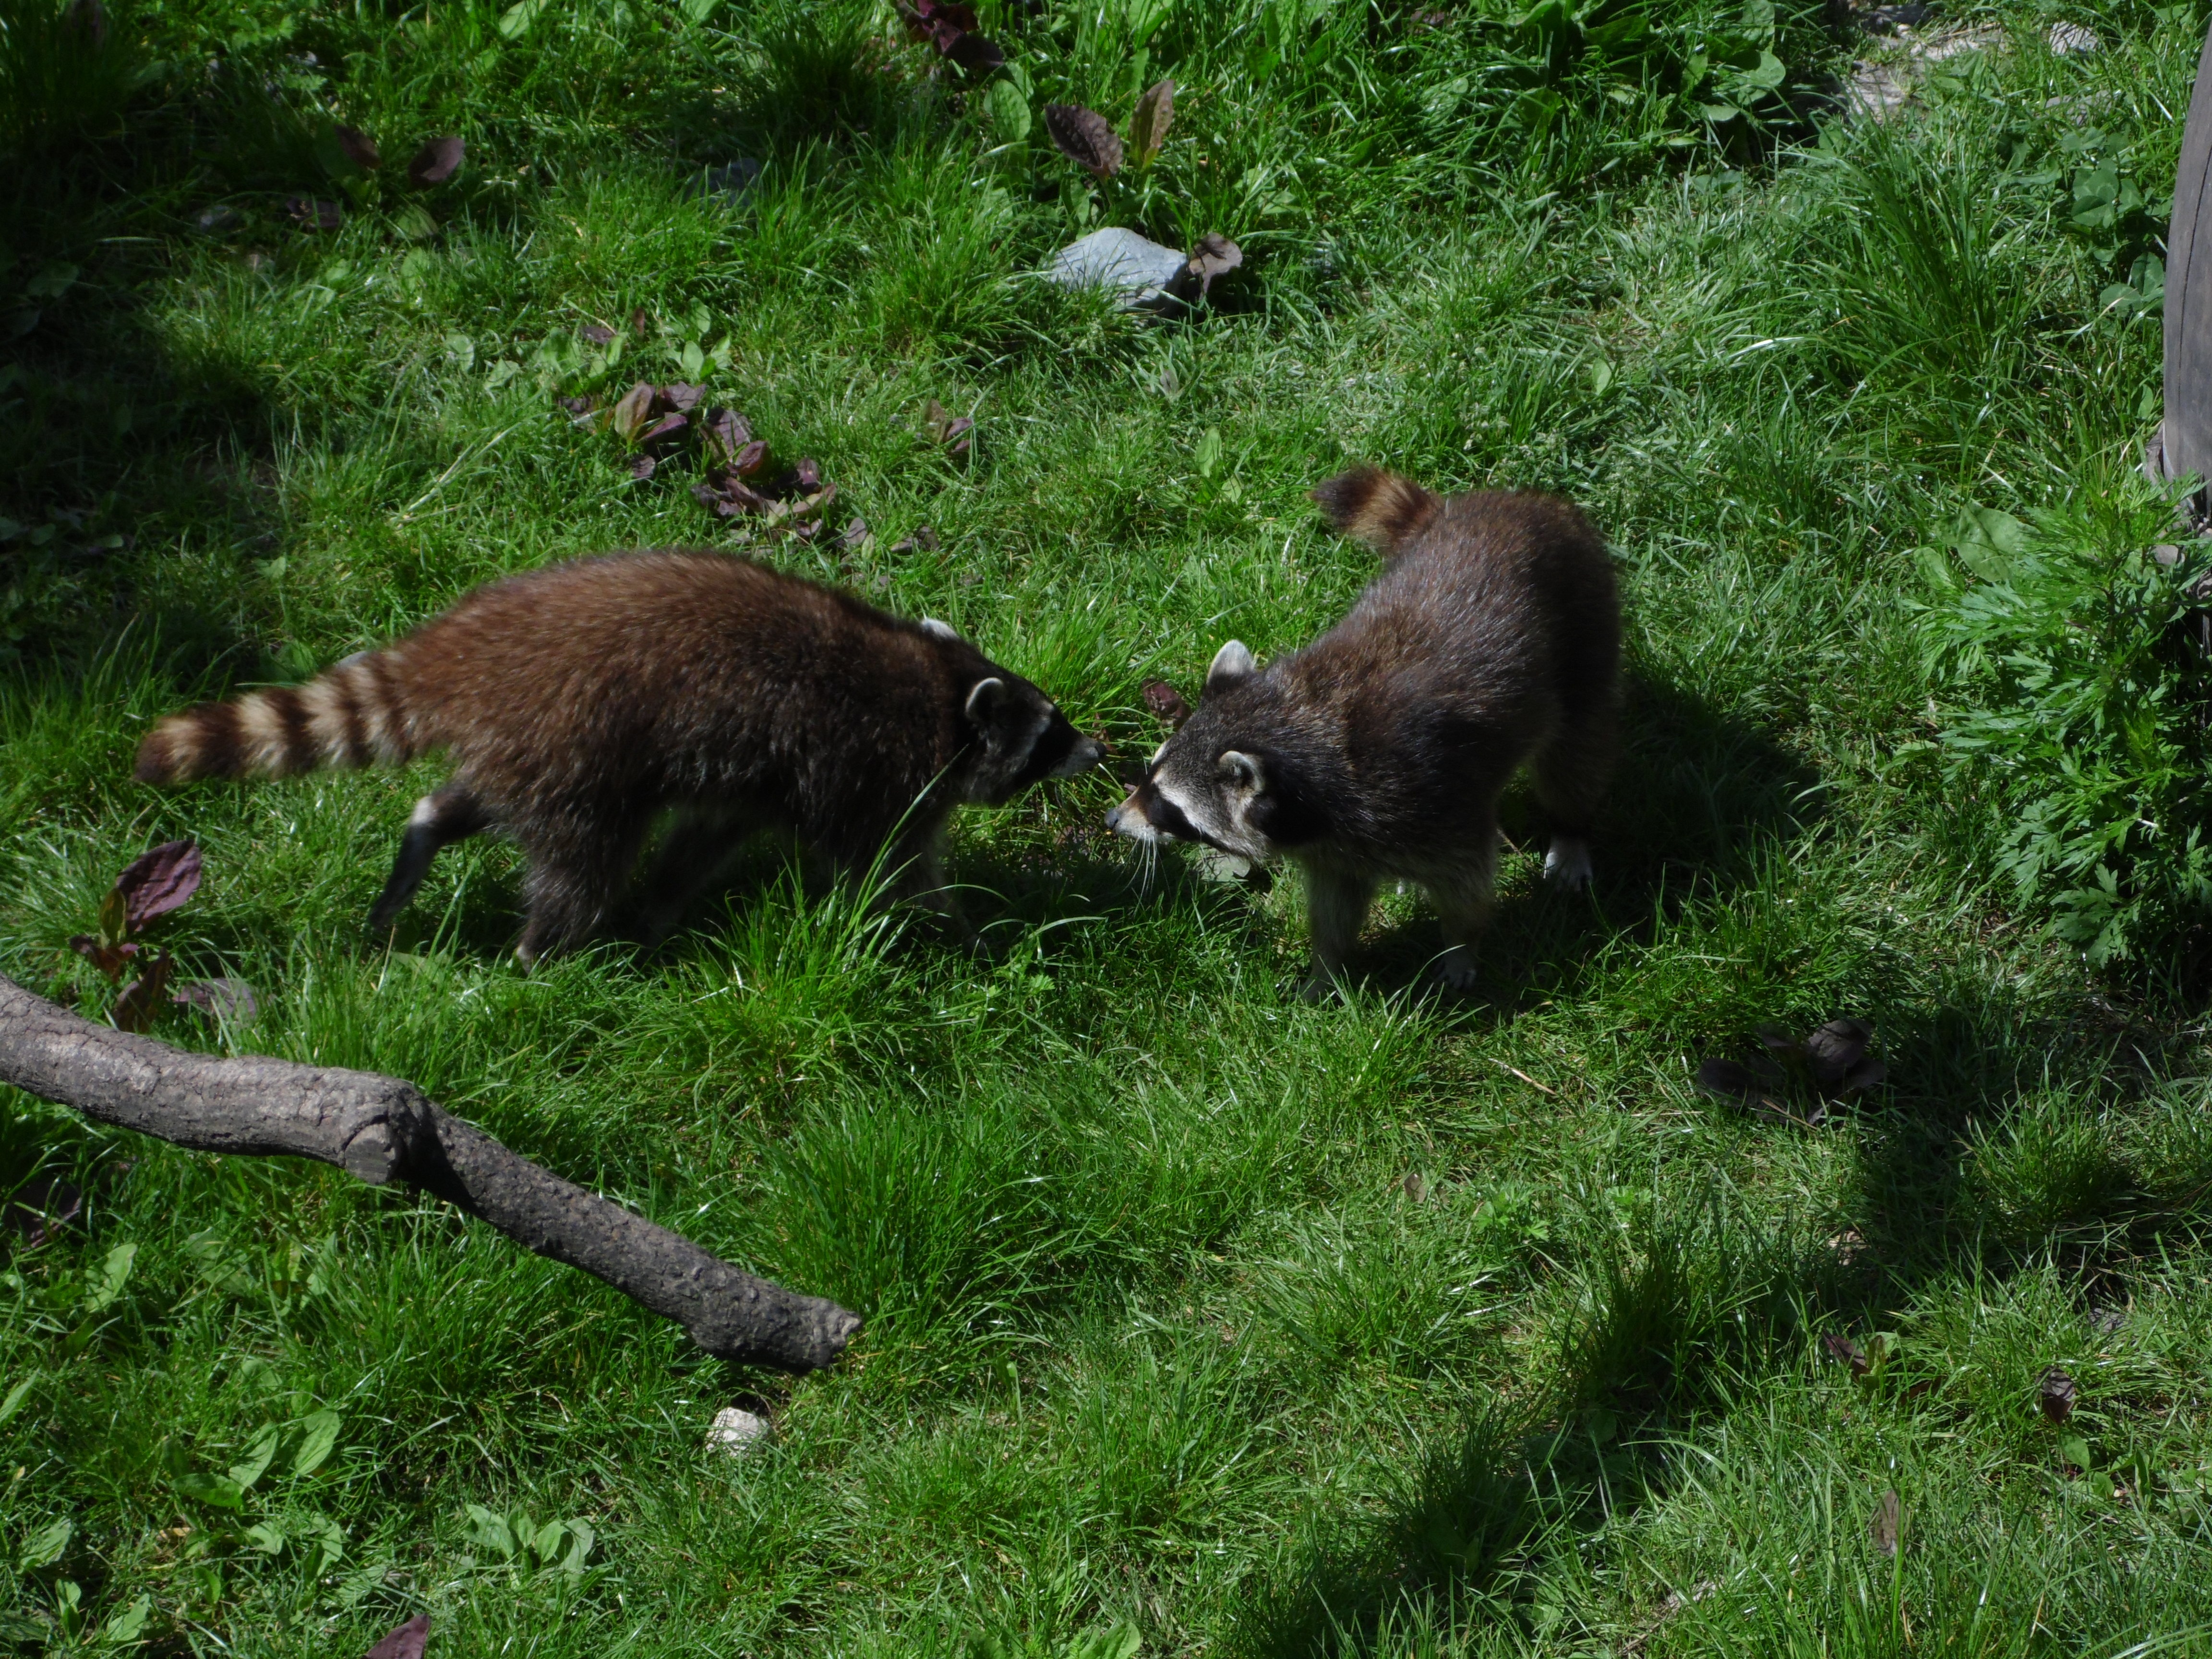
nature, meadow, animal, bear, wildlife, zoo, mammal, fauna, brown bear, raccoon, furry, vertebrate, raccoons, grizzly bear, mustelidae